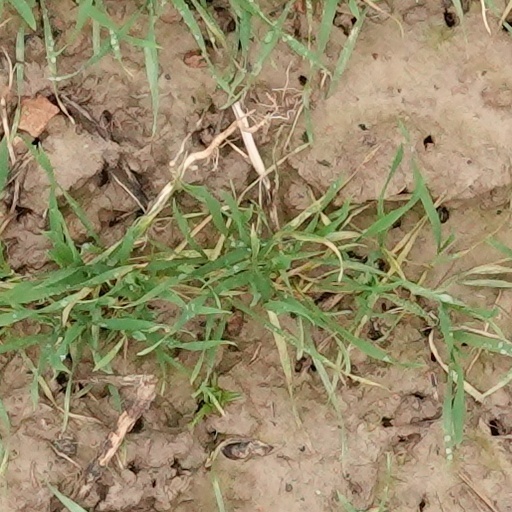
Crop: wheat